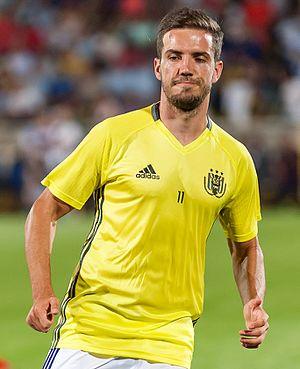
Alexandru Mihăiță Chipciu, né le 18 mai 1989 à Brăila en Roumanie, est un footballeur international roumain, qui évolue au CFR 1907 Cluj.